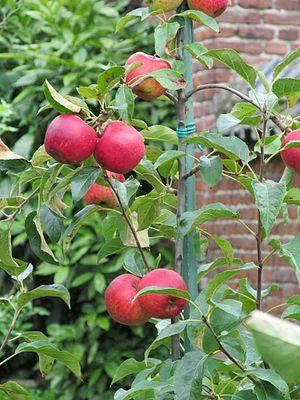
Petit pommier Nela au moi d'août
Nela est un cultivar de pommier domestique.